Ipurua Municipal Stadium

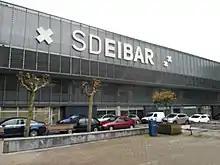
Ipurua façade

Ipurua Futbol Zelaia (also written Ipurúa), is an all-seater football stadium in Eibar, Spain, serving as the home ground of SD Eibar.